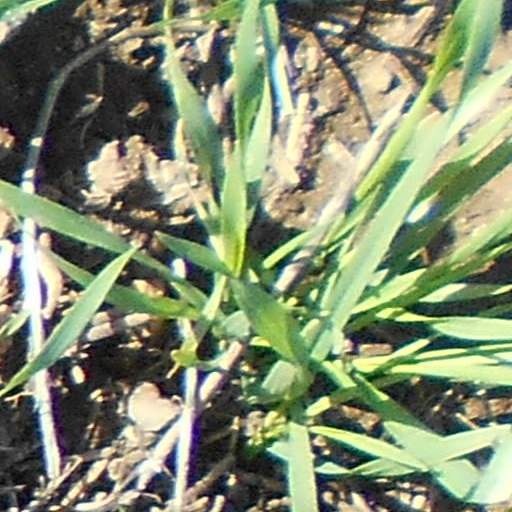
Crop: wheat